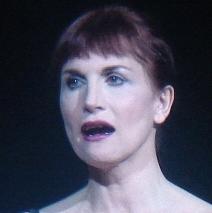
Age: 55